Repeating firearm

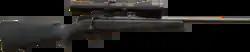
Blaser R8 Professional straight-pull rifle

In bolt-action firearms, the bolt is operated by directly gripping a bolt handle (usually on the right side) to extract spent cartridges case, push new rounds into the chamber and reset the hammer/striker to ready the weapon for firing again.